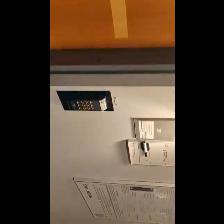
Label: NonHuman